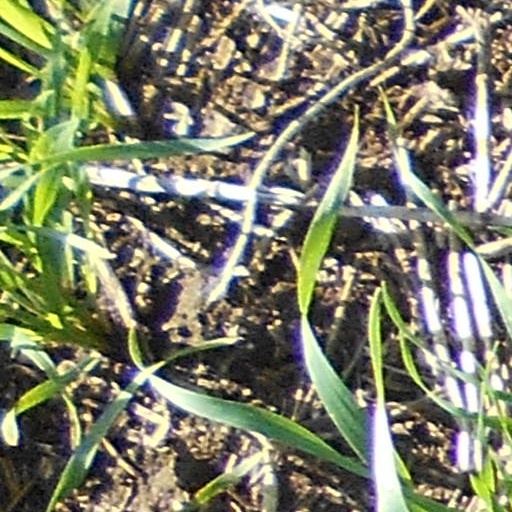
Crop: wheat